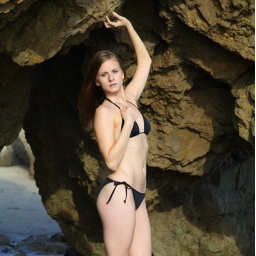
Photoshoot of a pretty model with long blonde hair and blue eyes in a black bikini.